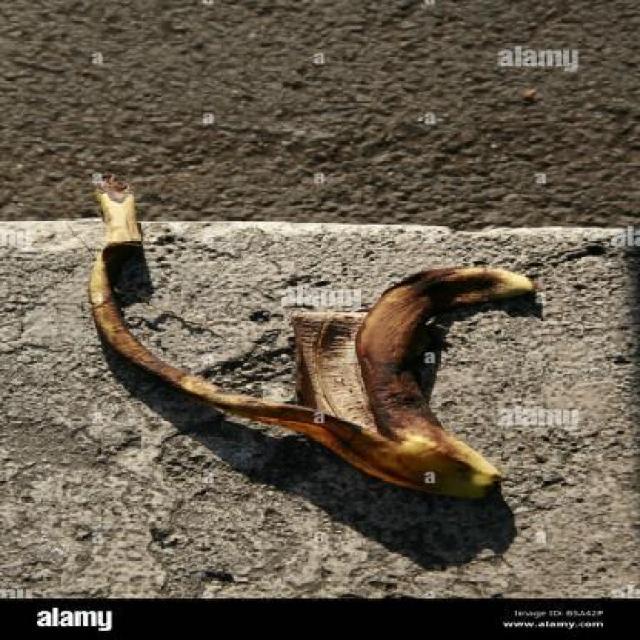
Label: bananas